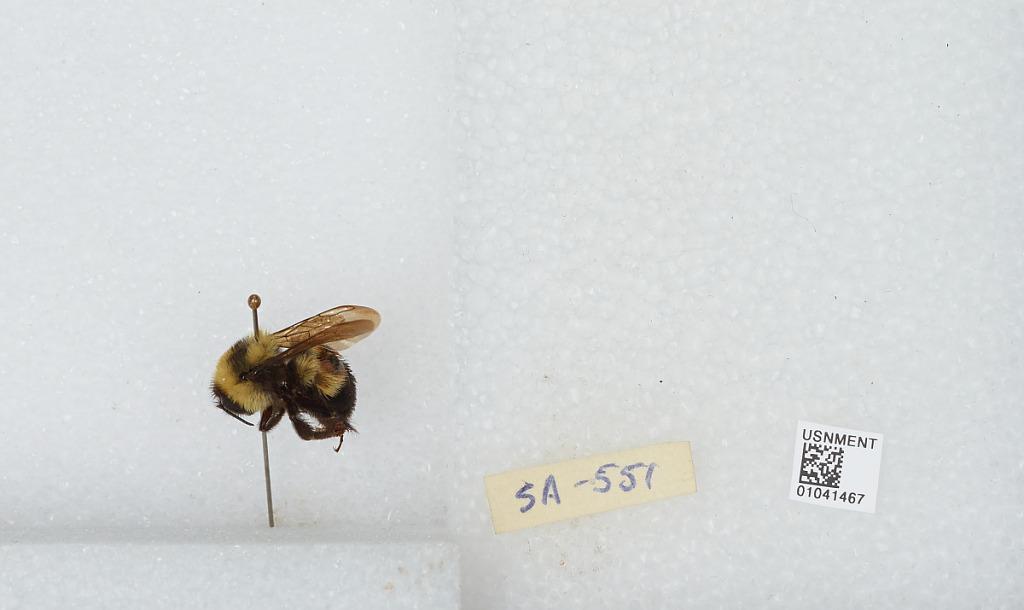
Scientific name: Bombus sp.